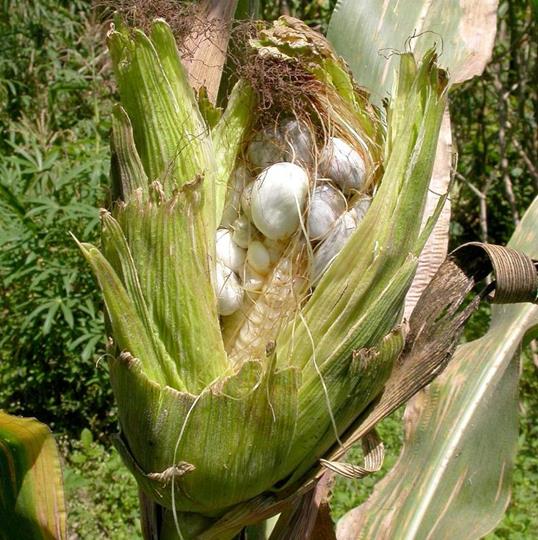
Plant: Corn
Disease: corn smut